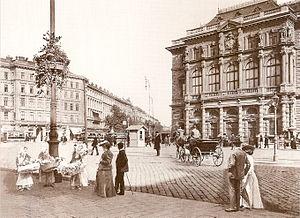
Le palais de l'archiduc Louis Victor est l'un des plus importants palais de Vienne. Il a été construit entre 1863 et 1866 sur la Schwarzenbergplatz, Innere Stadt.